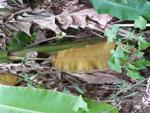
Label: xamthomonas